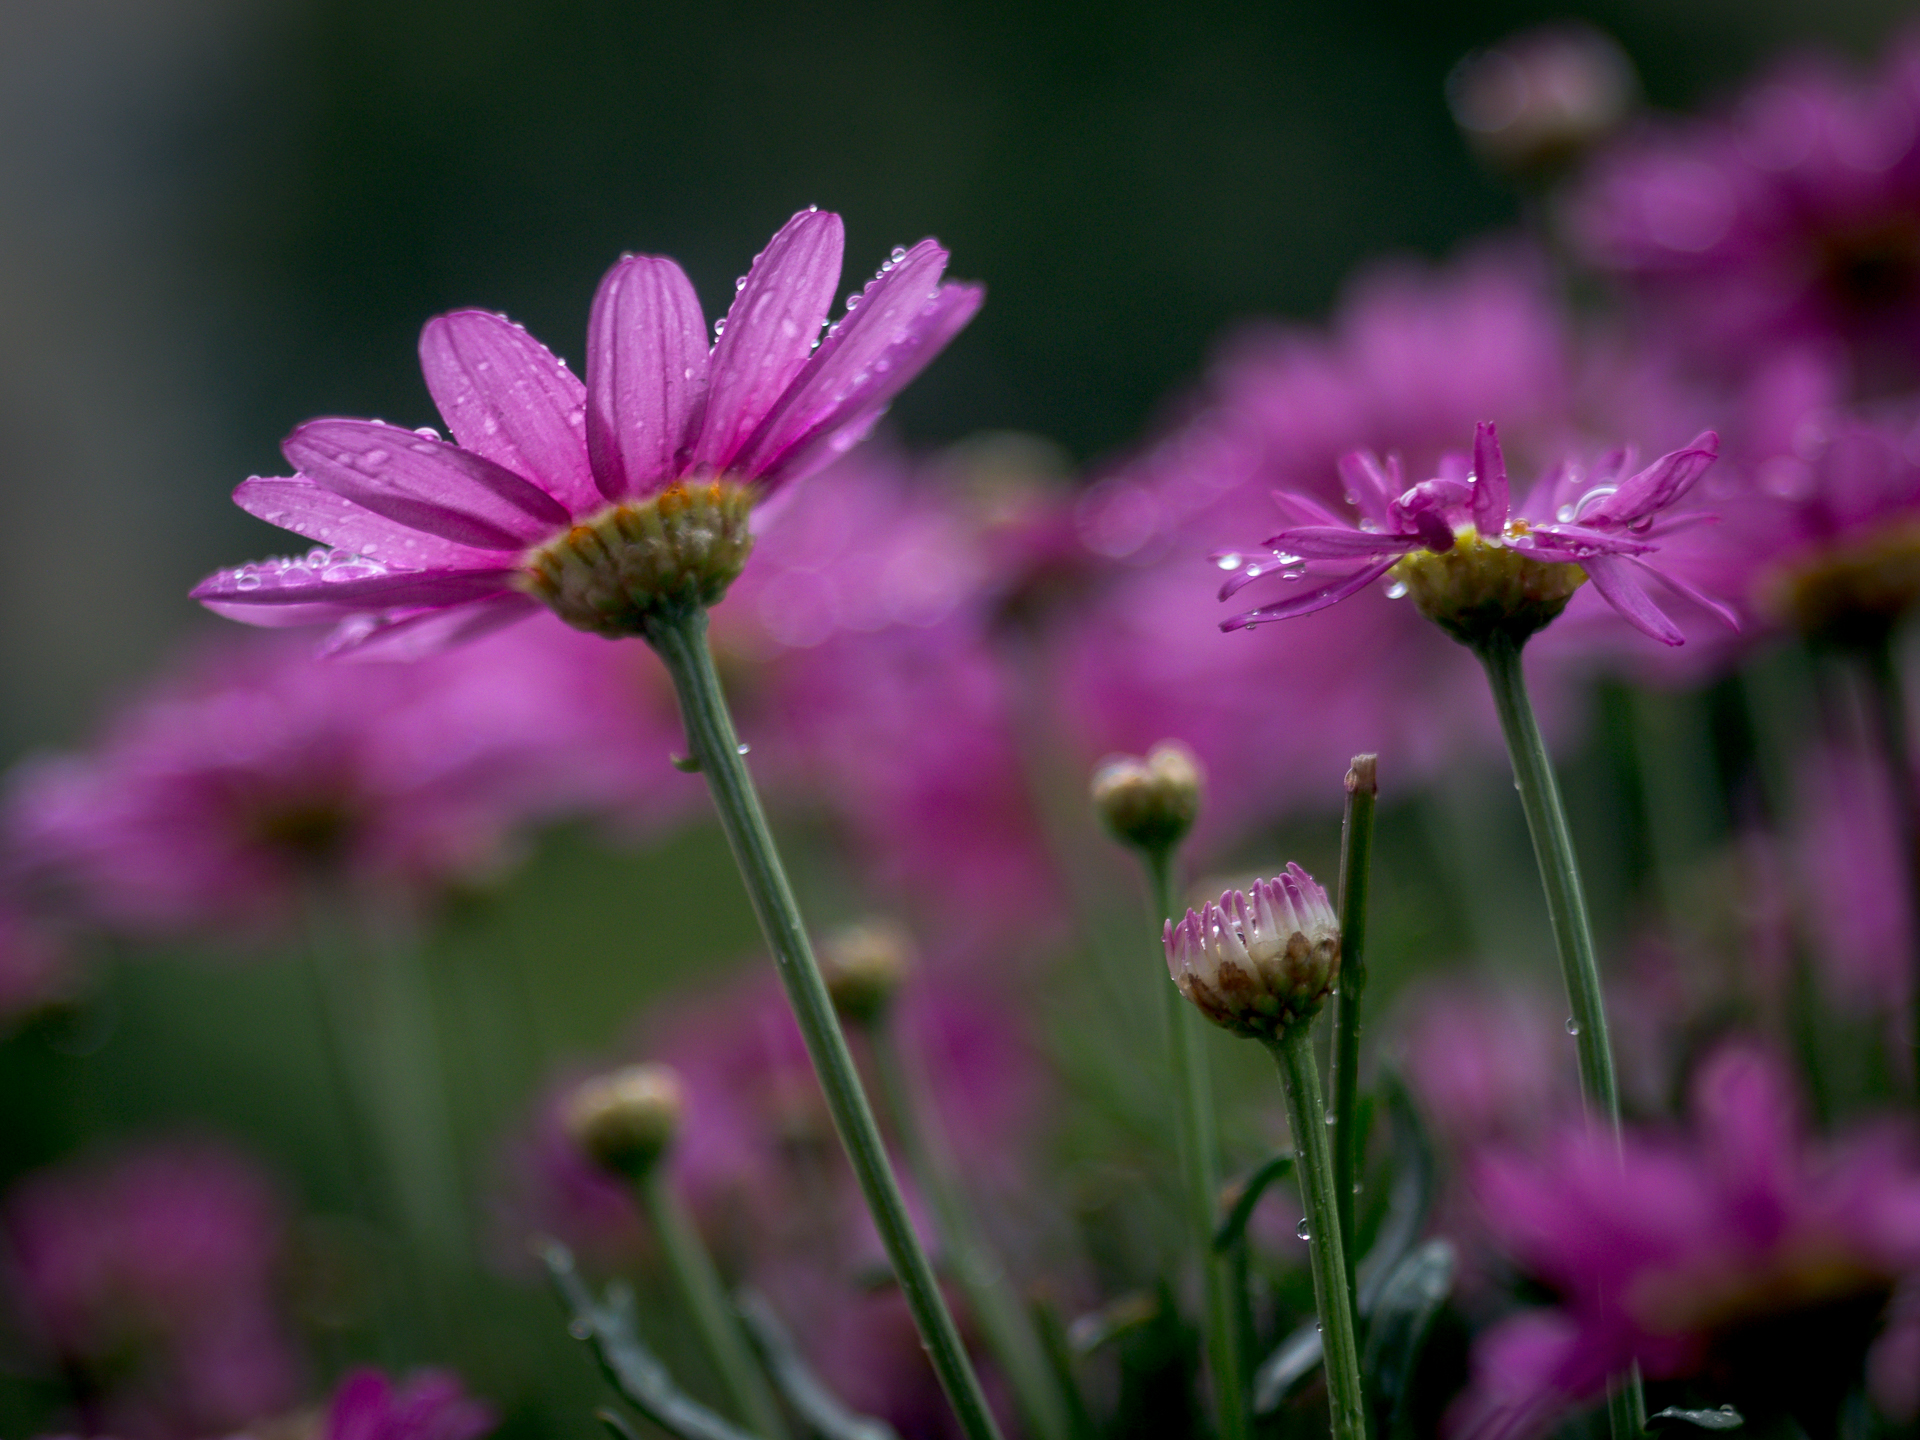
nature, blossom, plant, field, meadow, prairie, flower, petal, summer, daisy, macro, botany, closeup, pink, flora, wildflower, close up, 2015, makro, blume, pflanze, panasoniclumixg5, flektogon35mmf24, africandaisy, macro photography, flowering plant, daisy family, annual plant, plant stem, land plant, garden cosmos